Rob Kauffman (businessman)

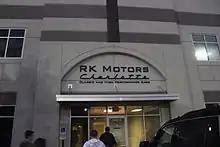
The entrance to RK Motors Charlotte, one of Kauffman's subsidiaries.

Robert Kauffman (born June 6, 1964) is an American businessman, investment banker, racing team owner and racing driver.